Istria

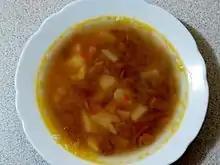
Istrian stew

The region has traditionally been ethnically mixed. Under Austrian rule in the 19th century it included a large population of Italians, Croats, and Slovenes as well as some Istro-Romanians, Serbs, and Montenegrins; however, official statistics in those times did not show those nationalities as they do today.